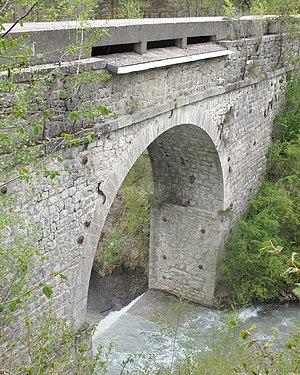
La partie centrale du pont-canal vue depuis la rive gauche, côté amont
Forest-Saint-Julien est une commune française située dans le département des Hautes-Alpes en région Provence-Alpes-Côte d'Azur.